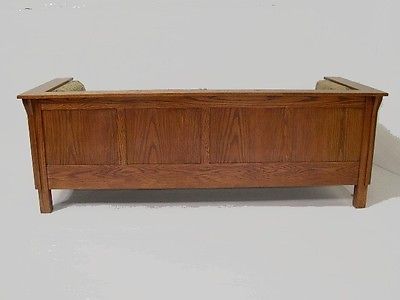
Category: sofa